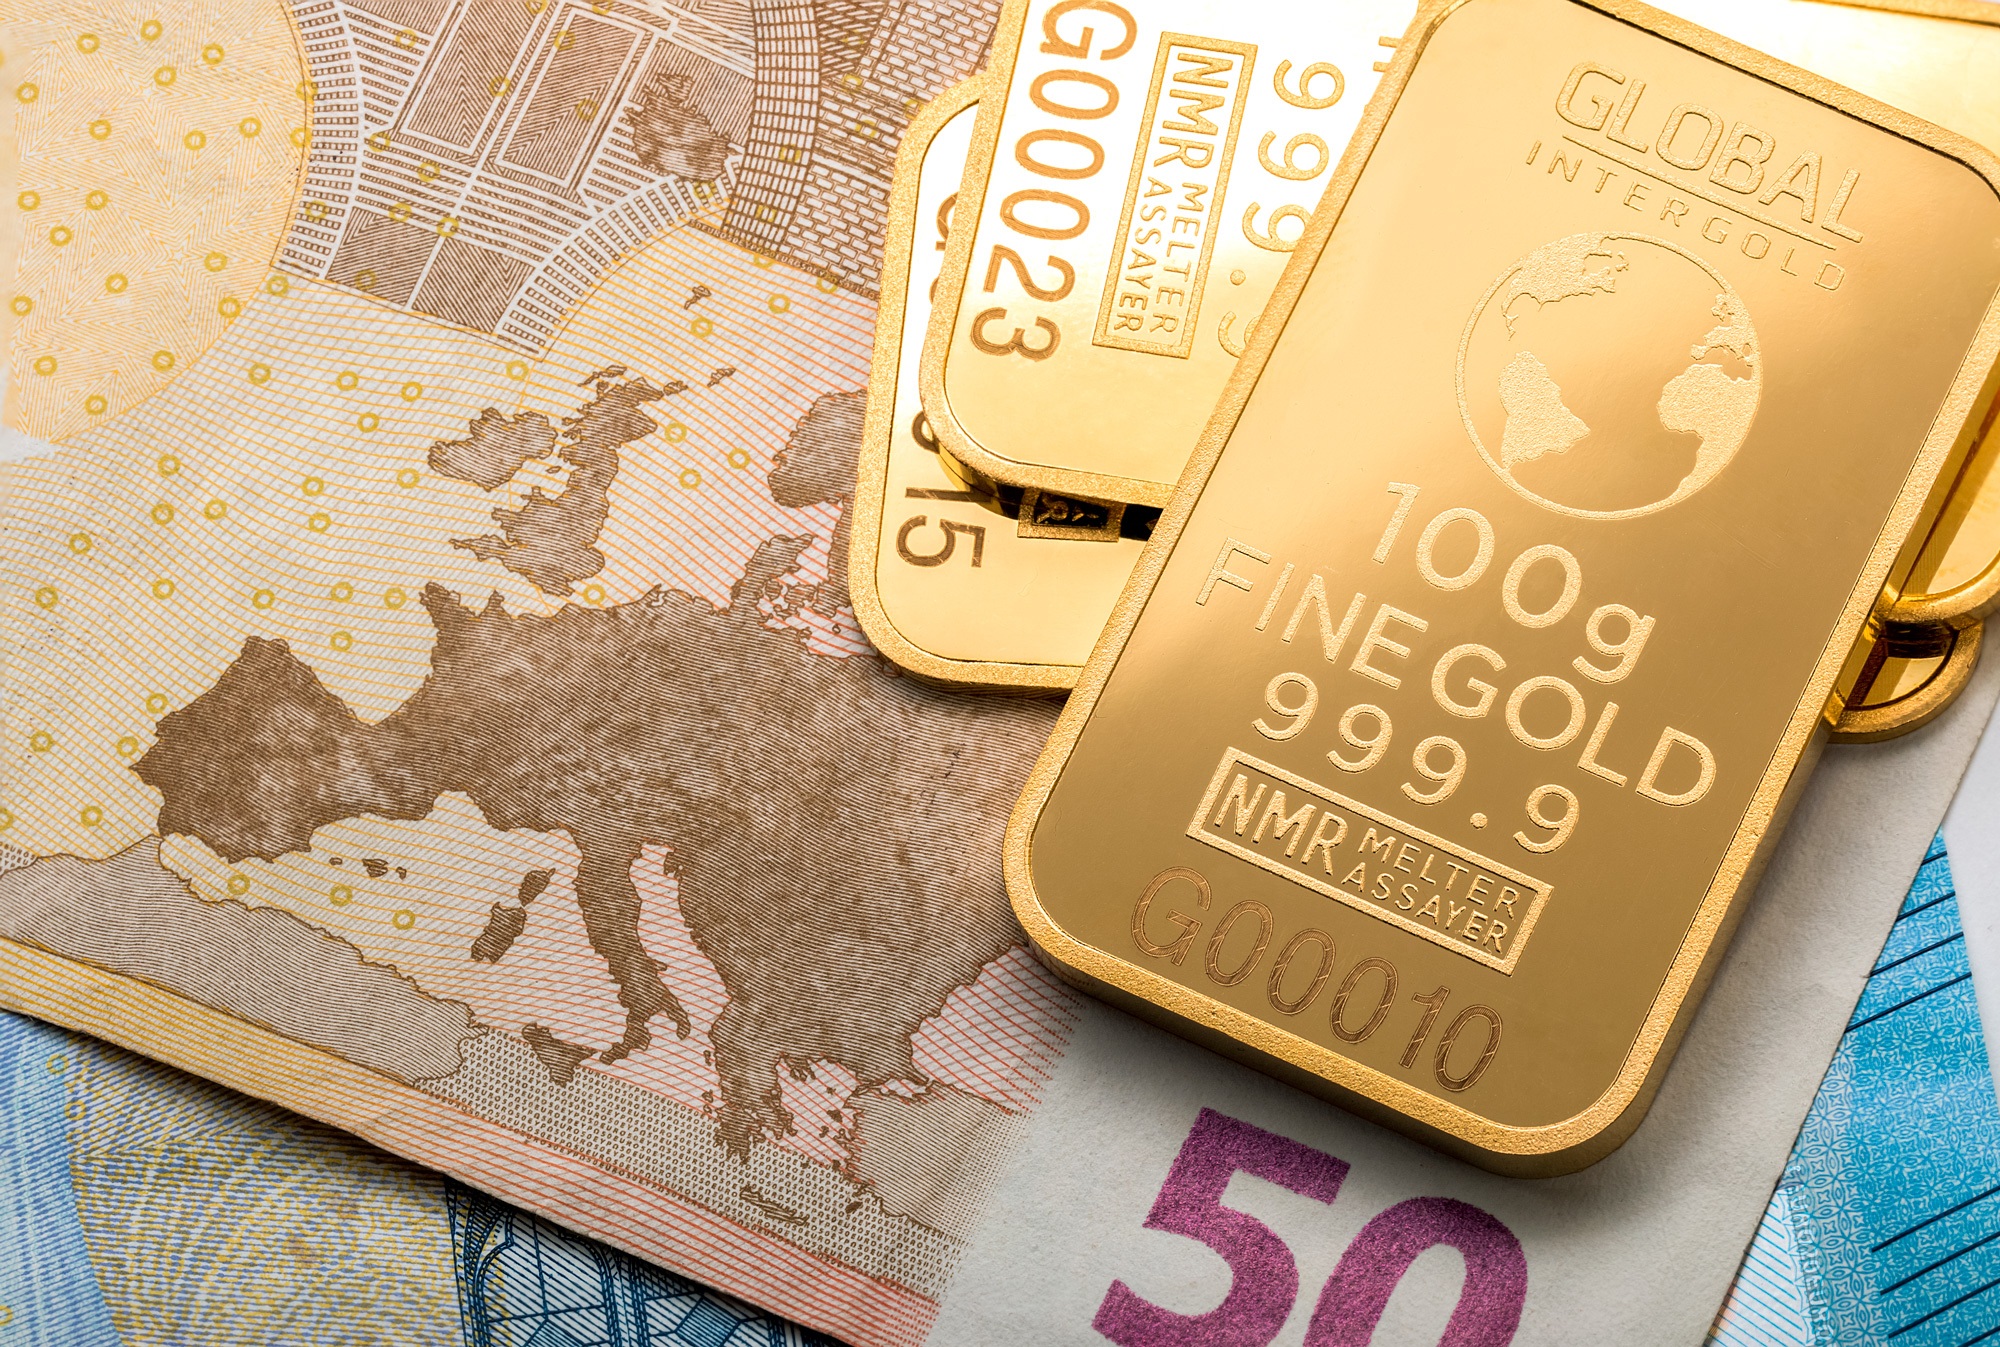
natural, money, metal, currency, wallet, coin purse, cash, Material property, credit card, gold, font, Payment card, paper, fashion accessory, paper product, debit card, travel, brand